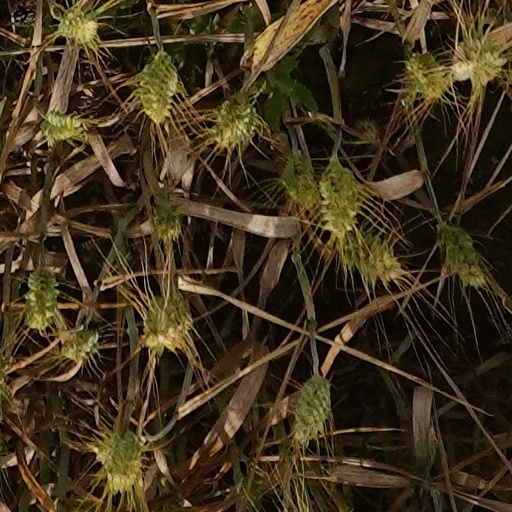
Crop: wheat